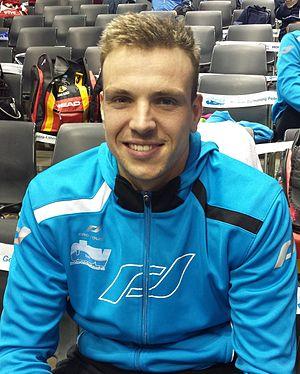
Paul Biedermann, né le 7 août 1986 à Halle dans l'ancienne Allemagne de l'Est, est un nageur allemand spécialiste des épreuves de nage libre. Meilleur nageur allemand sur ces épreuves depuis le milieu des années 2000, il s'affirme au niveau mondial à partir de 2007 en apparaissant dans les finales mondiales et continentales, puis en 2008 en remportant un premier titre international et en battant un premier record du monde. En 2009, il devient champion du monde et recordman du monde des 200 et 400 m nage libre ; des performances qui attisent la polémique sur l'utilisation des combinaisons.